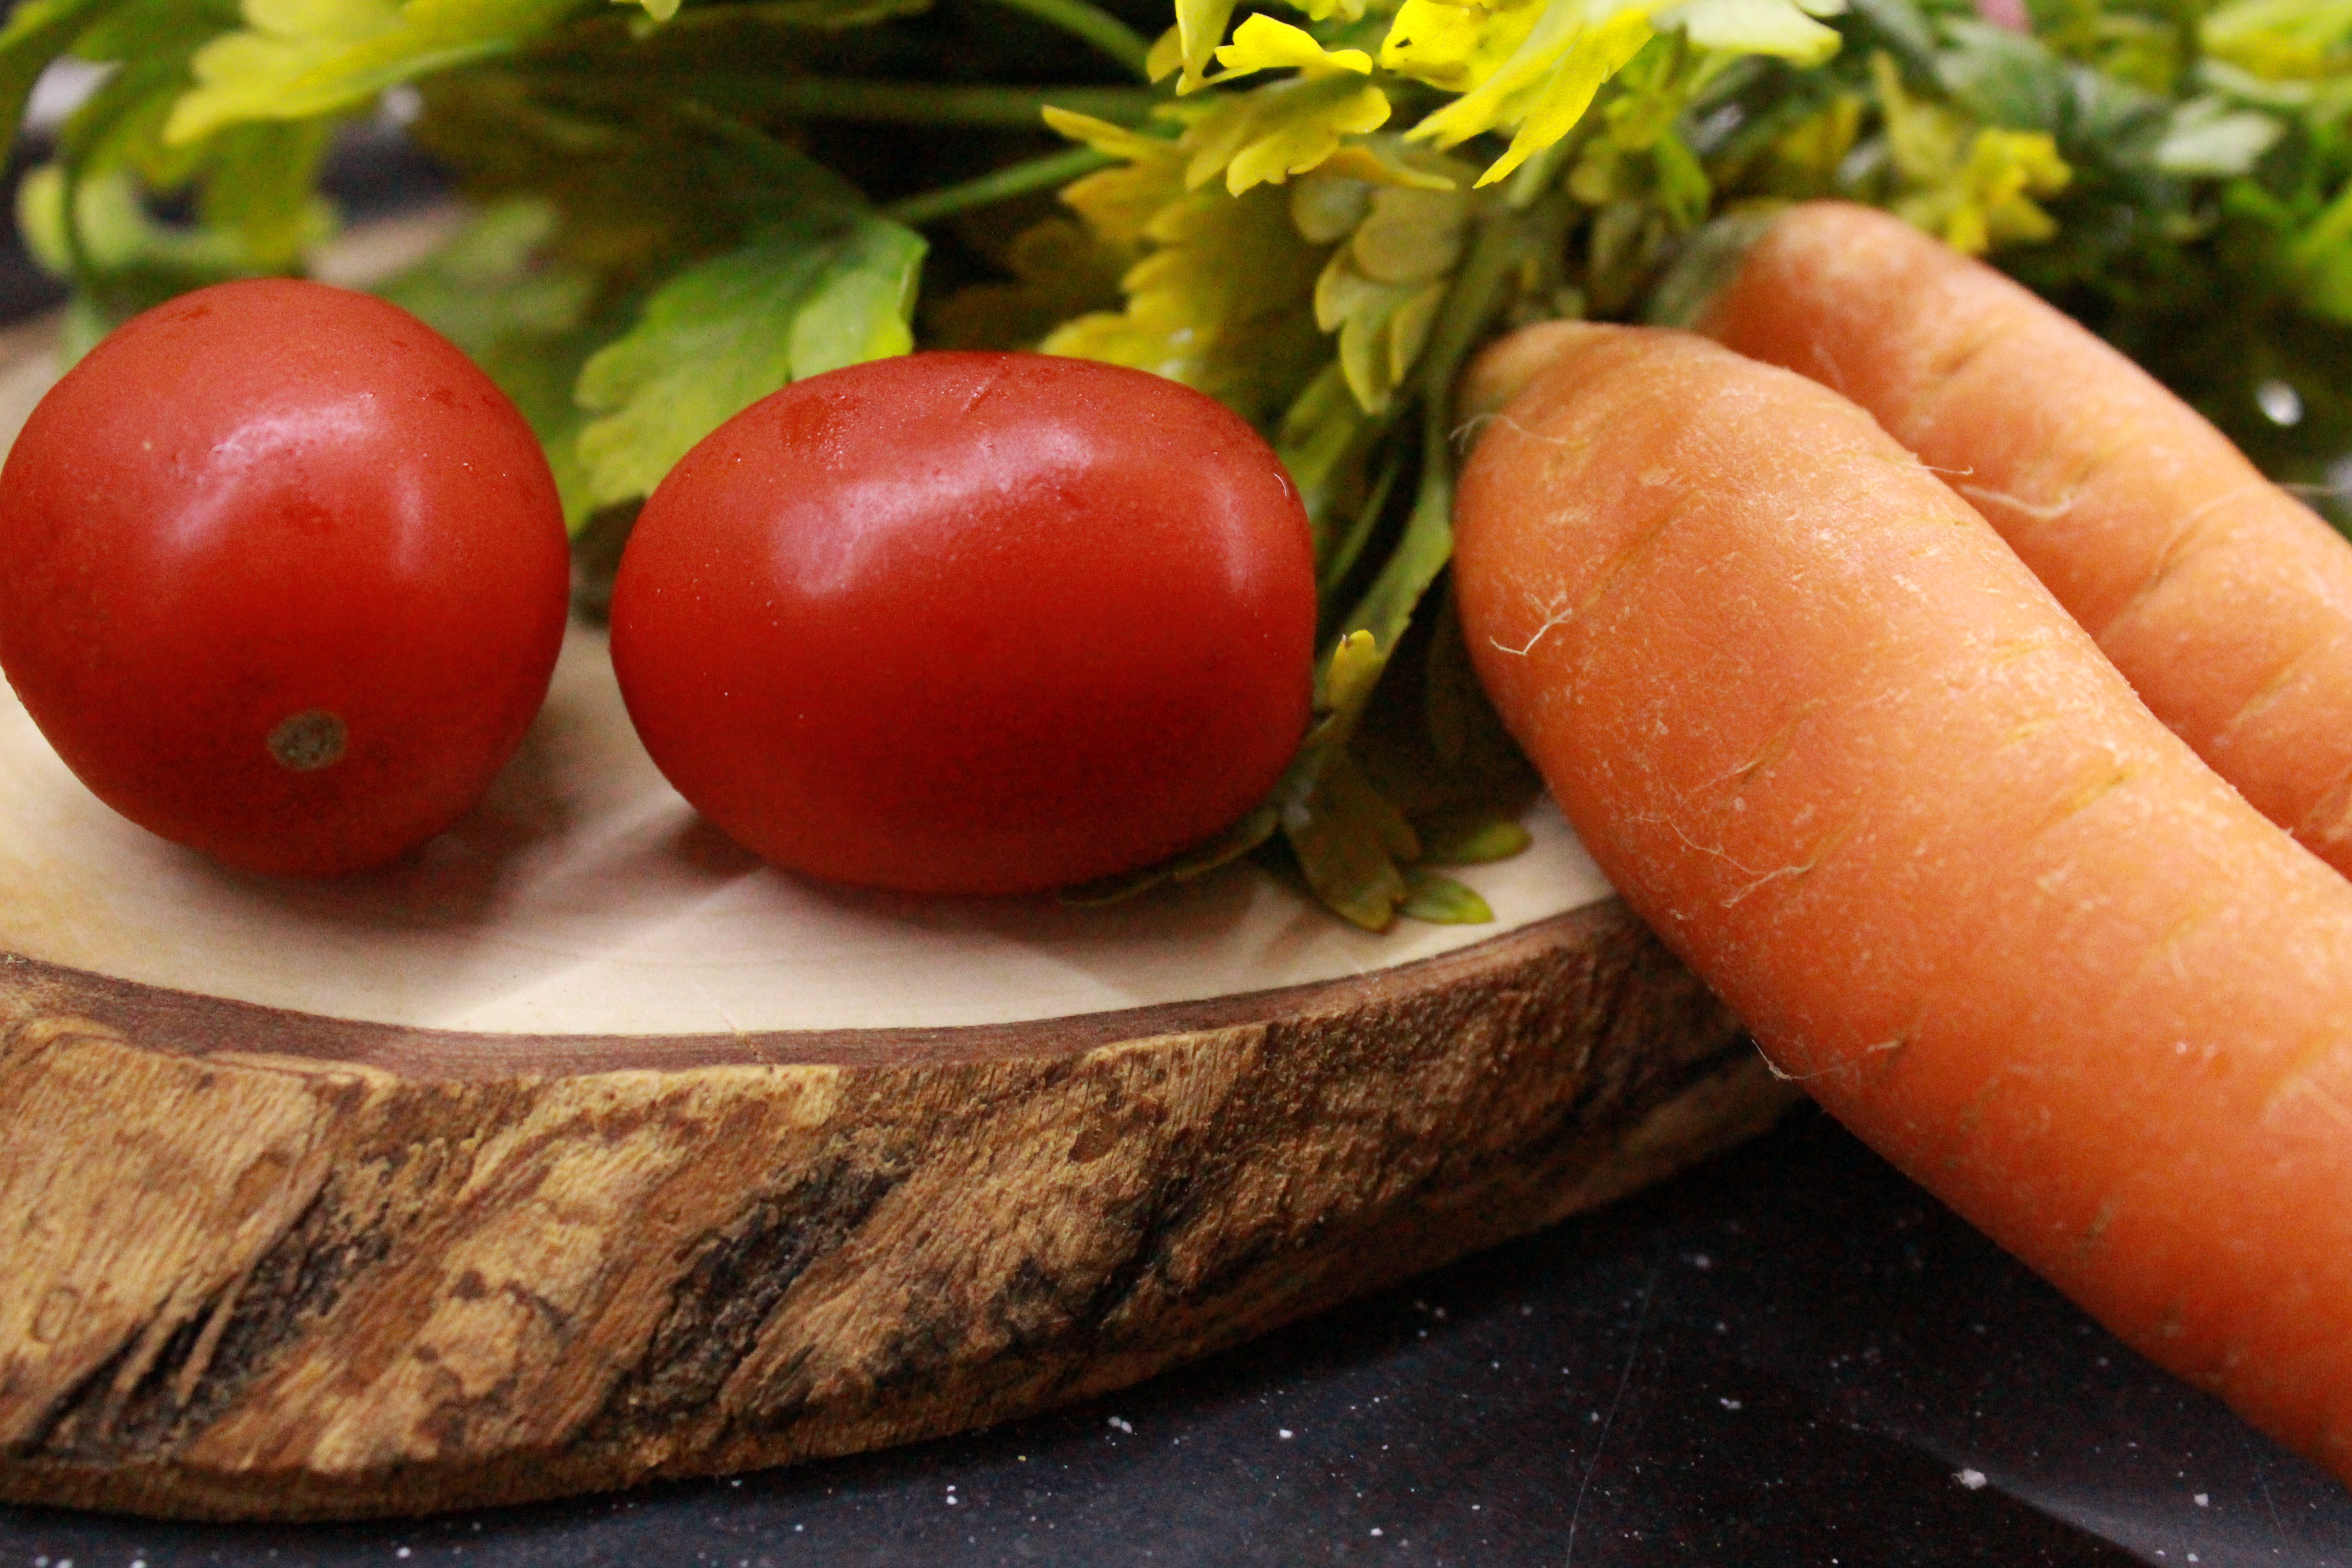
tree, plant, wood, fruit, orange, dish, food, green, red, produce, vegetable, health, carrot, chopping board, tomato, nutrition, diet, healthy food, healthy eating, parsley, flowering plant, healthy lifestyle, cherry tomatoes, land plant, potato and tomato genus